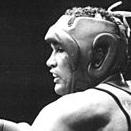
Age: 20